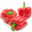
Label: sweet_pepper